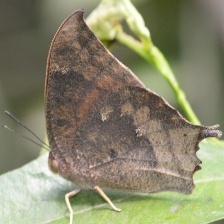
Species: TROPICAL LEAFWING